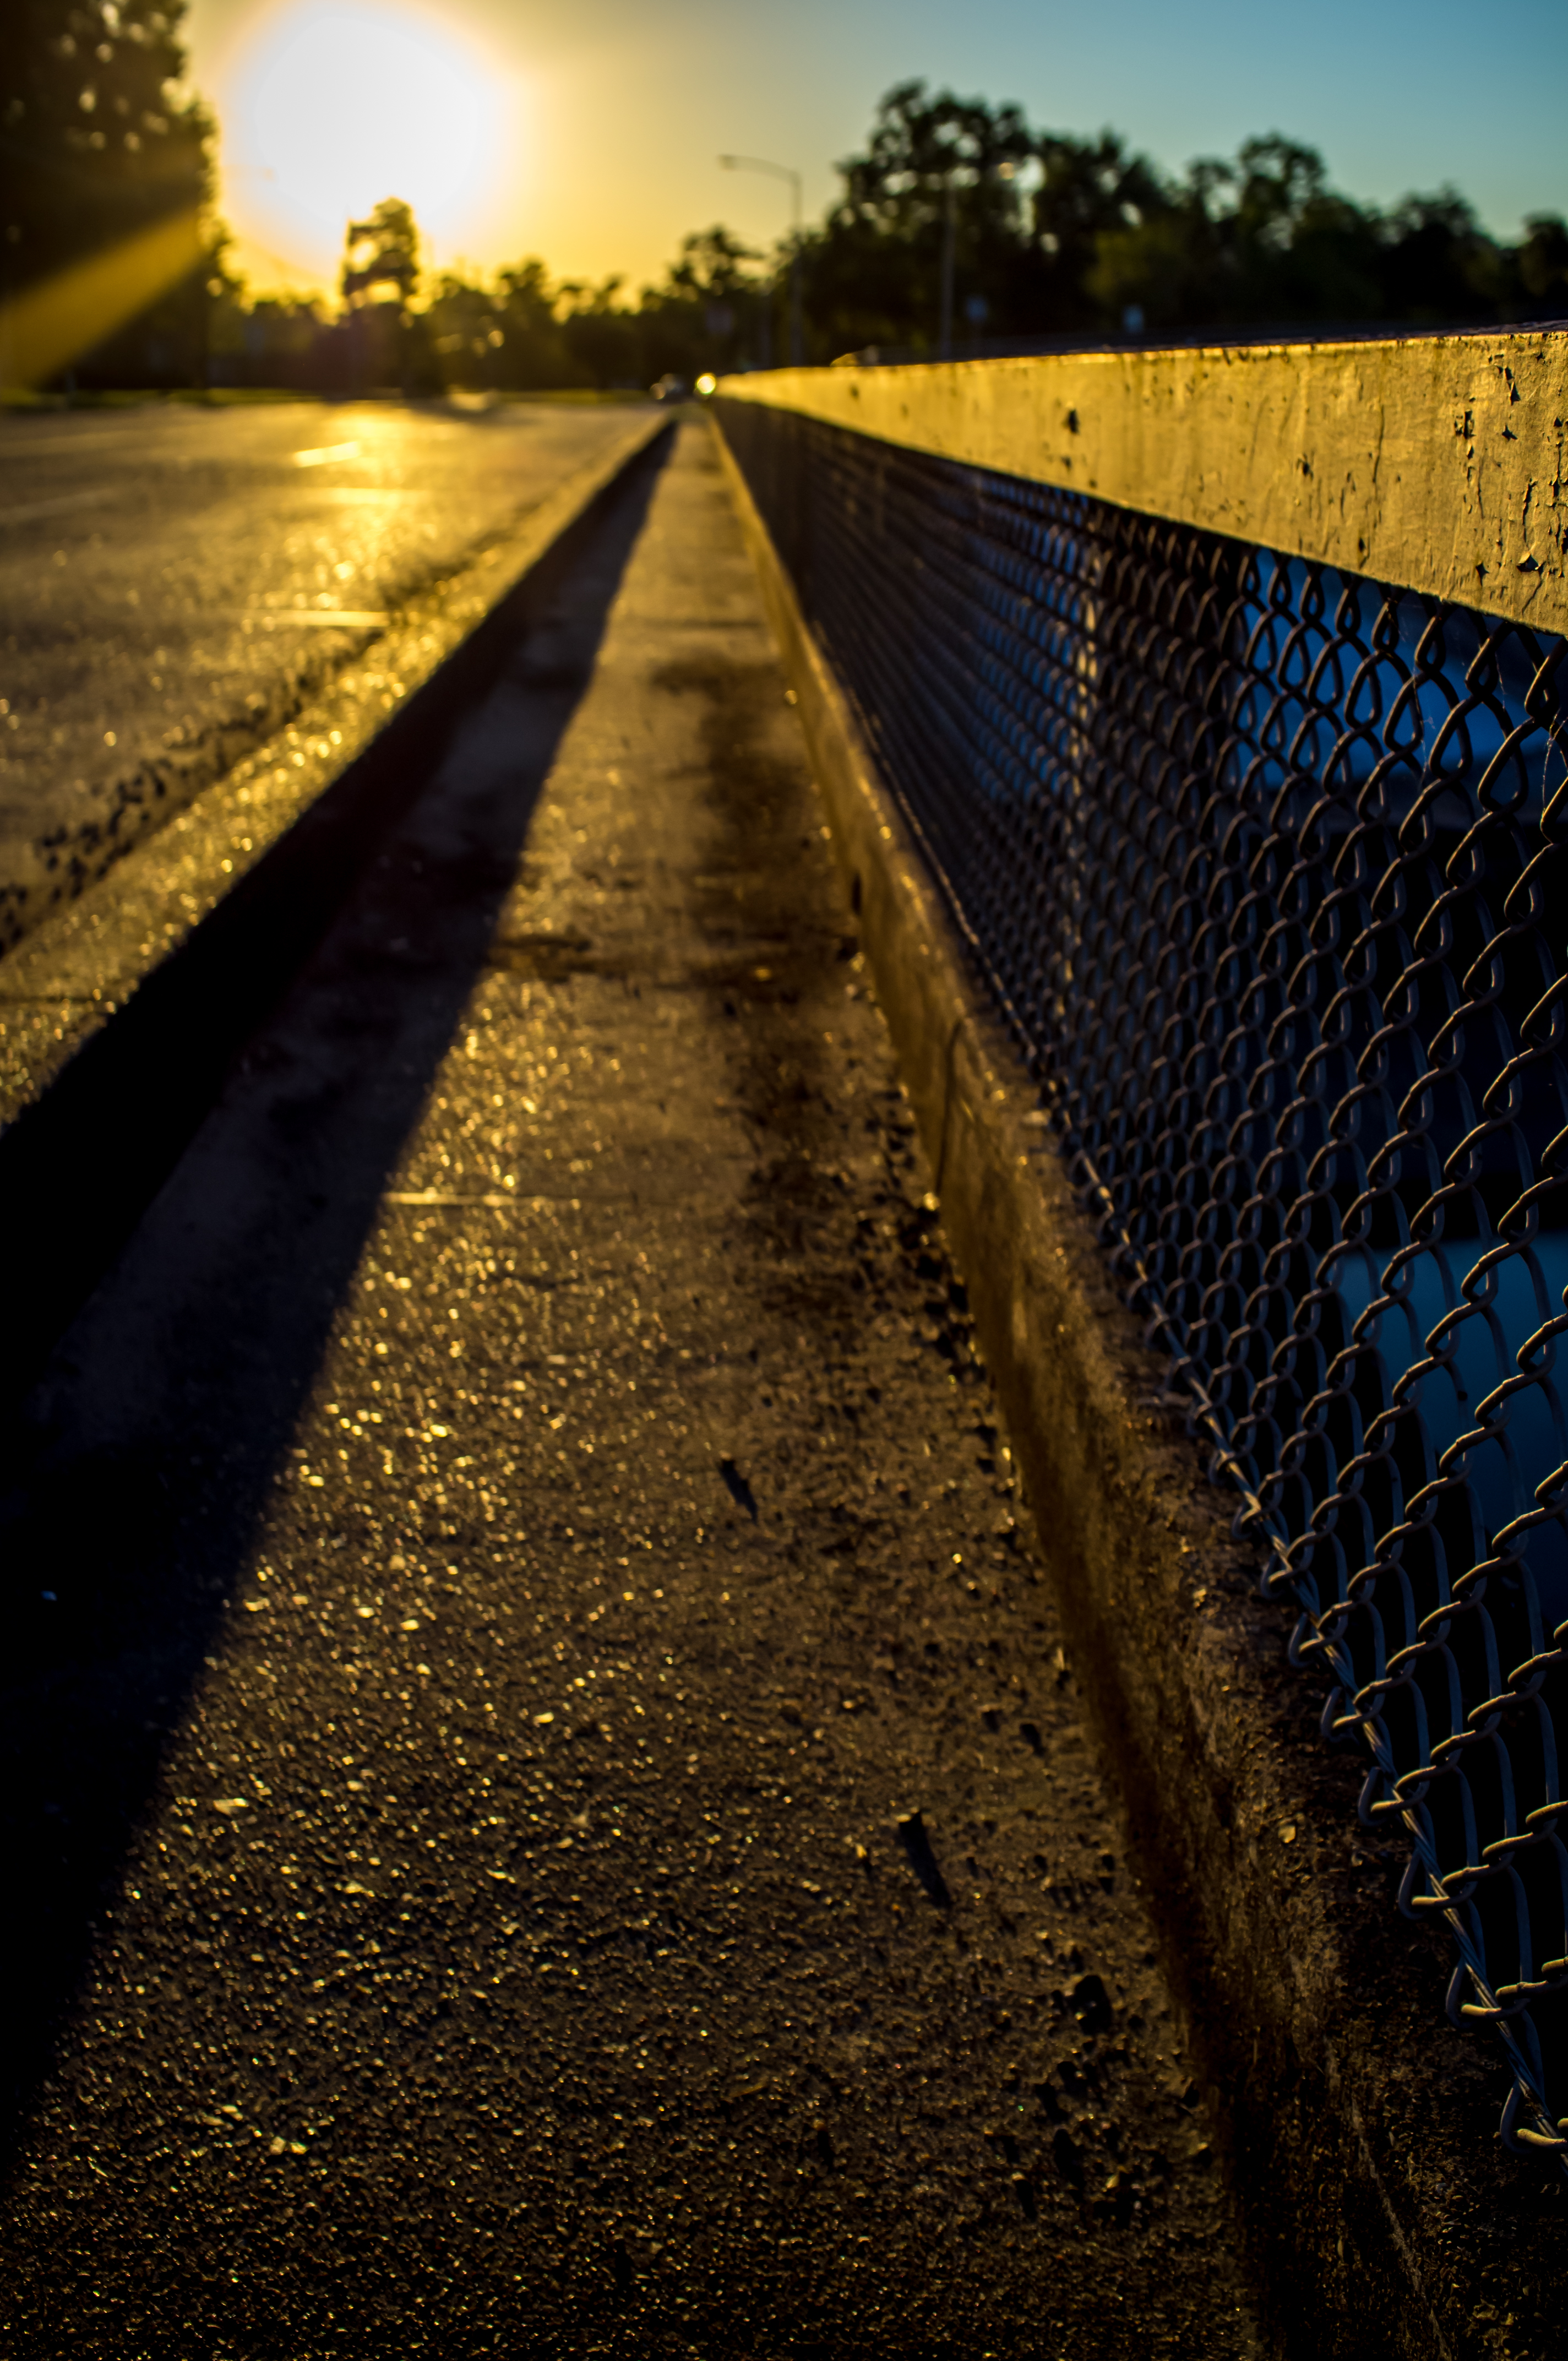
landscape, light, bokeh, track, road, white, night, photography, sunlight, morning, city, urban, asphalt, photo, fujifilm, evening, line, green, reflection, color, autumn, park, shadow, darkness, blue, black, art, infrastructure, unitedstates, raw, day, fuji, texas, shape, colorphotography, houston, fujifilmfinepixx100, tcjesterpark